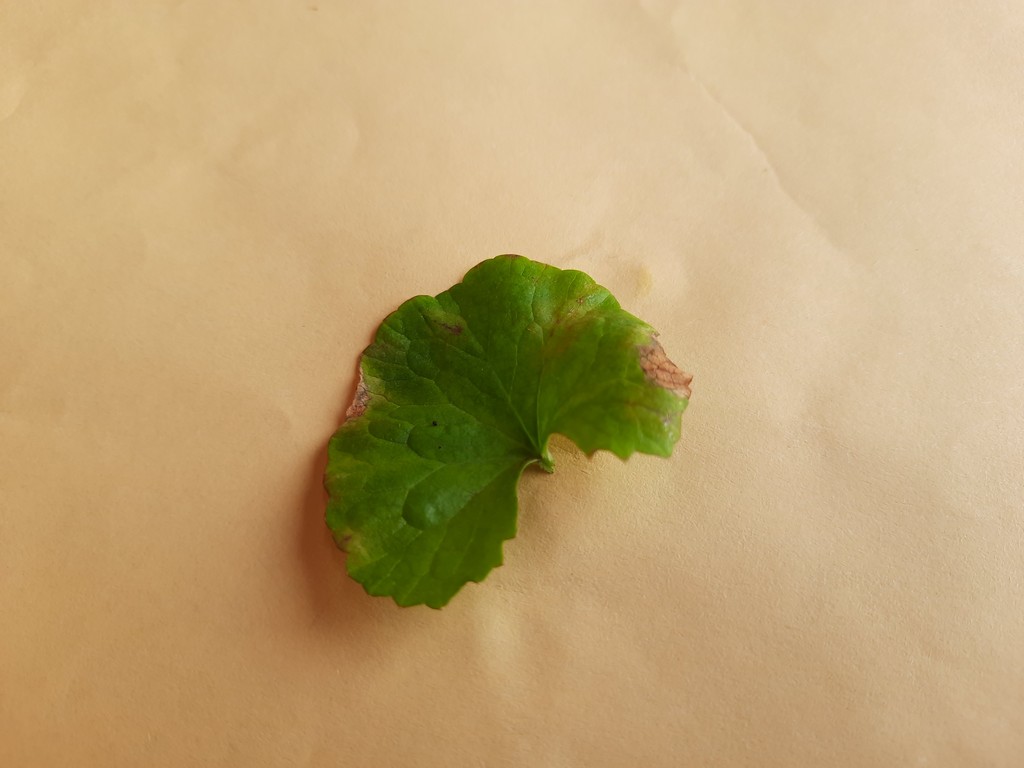
Label: Unhealthy